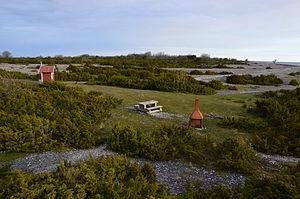
Osmussaar est une île d'Estonie, dans le golfe de Finlande, au nord-ouest du pays.